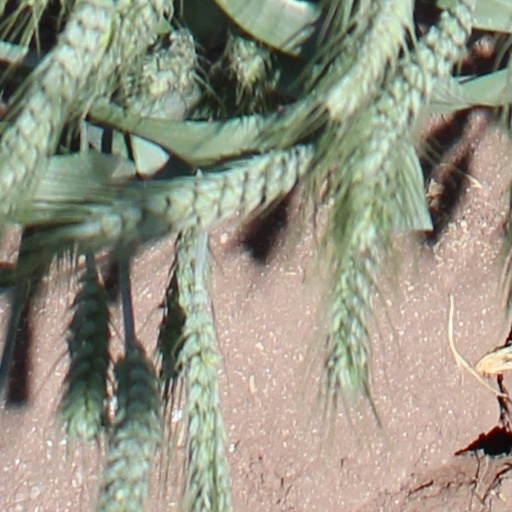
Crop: wheat